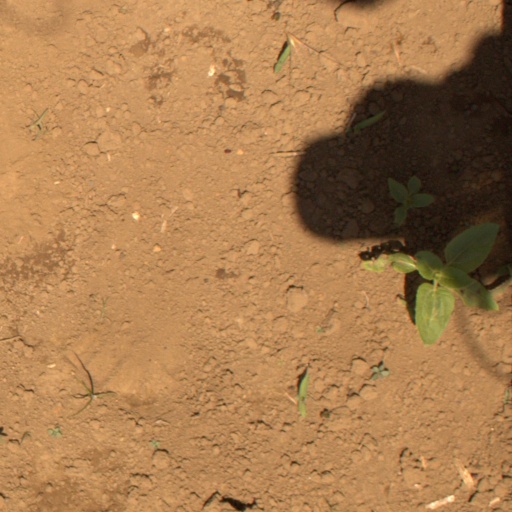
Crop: Jerusalem artichoke